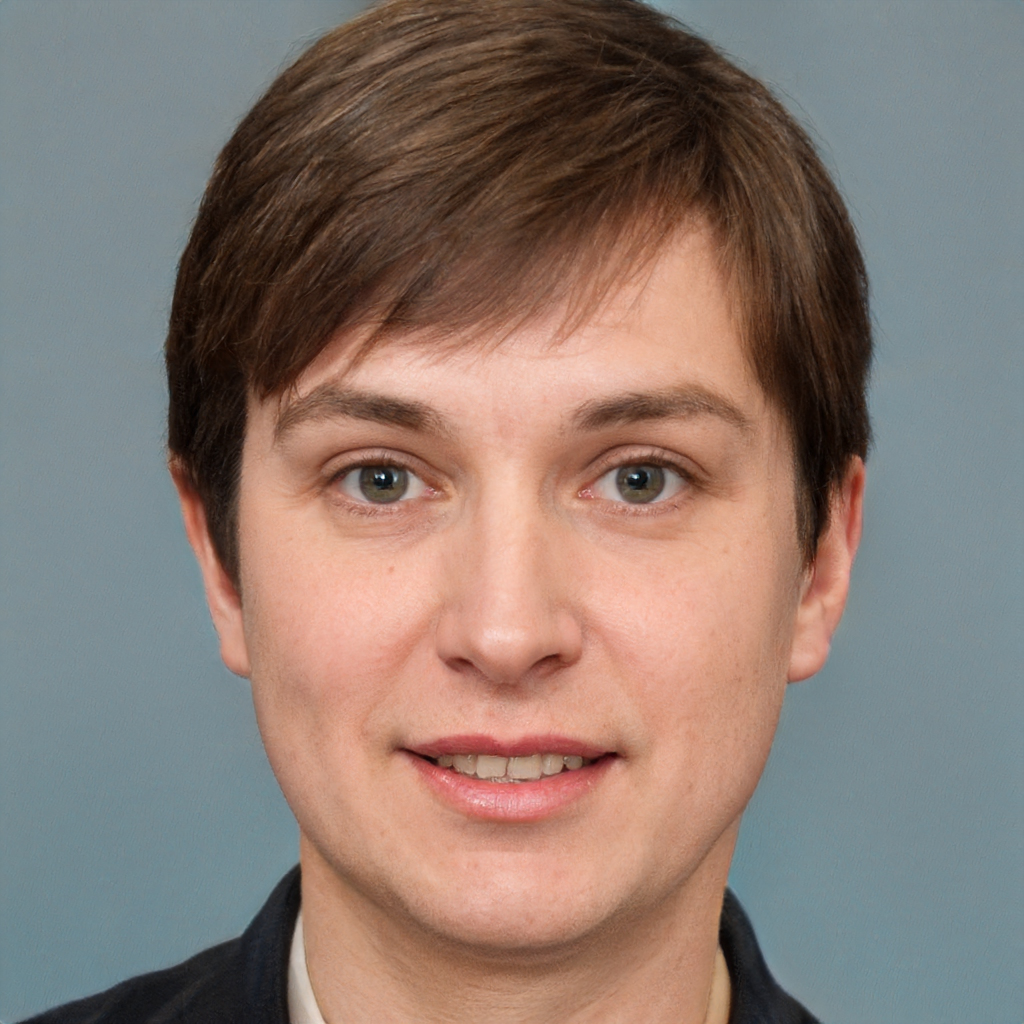
Portrait style: Real Portrait